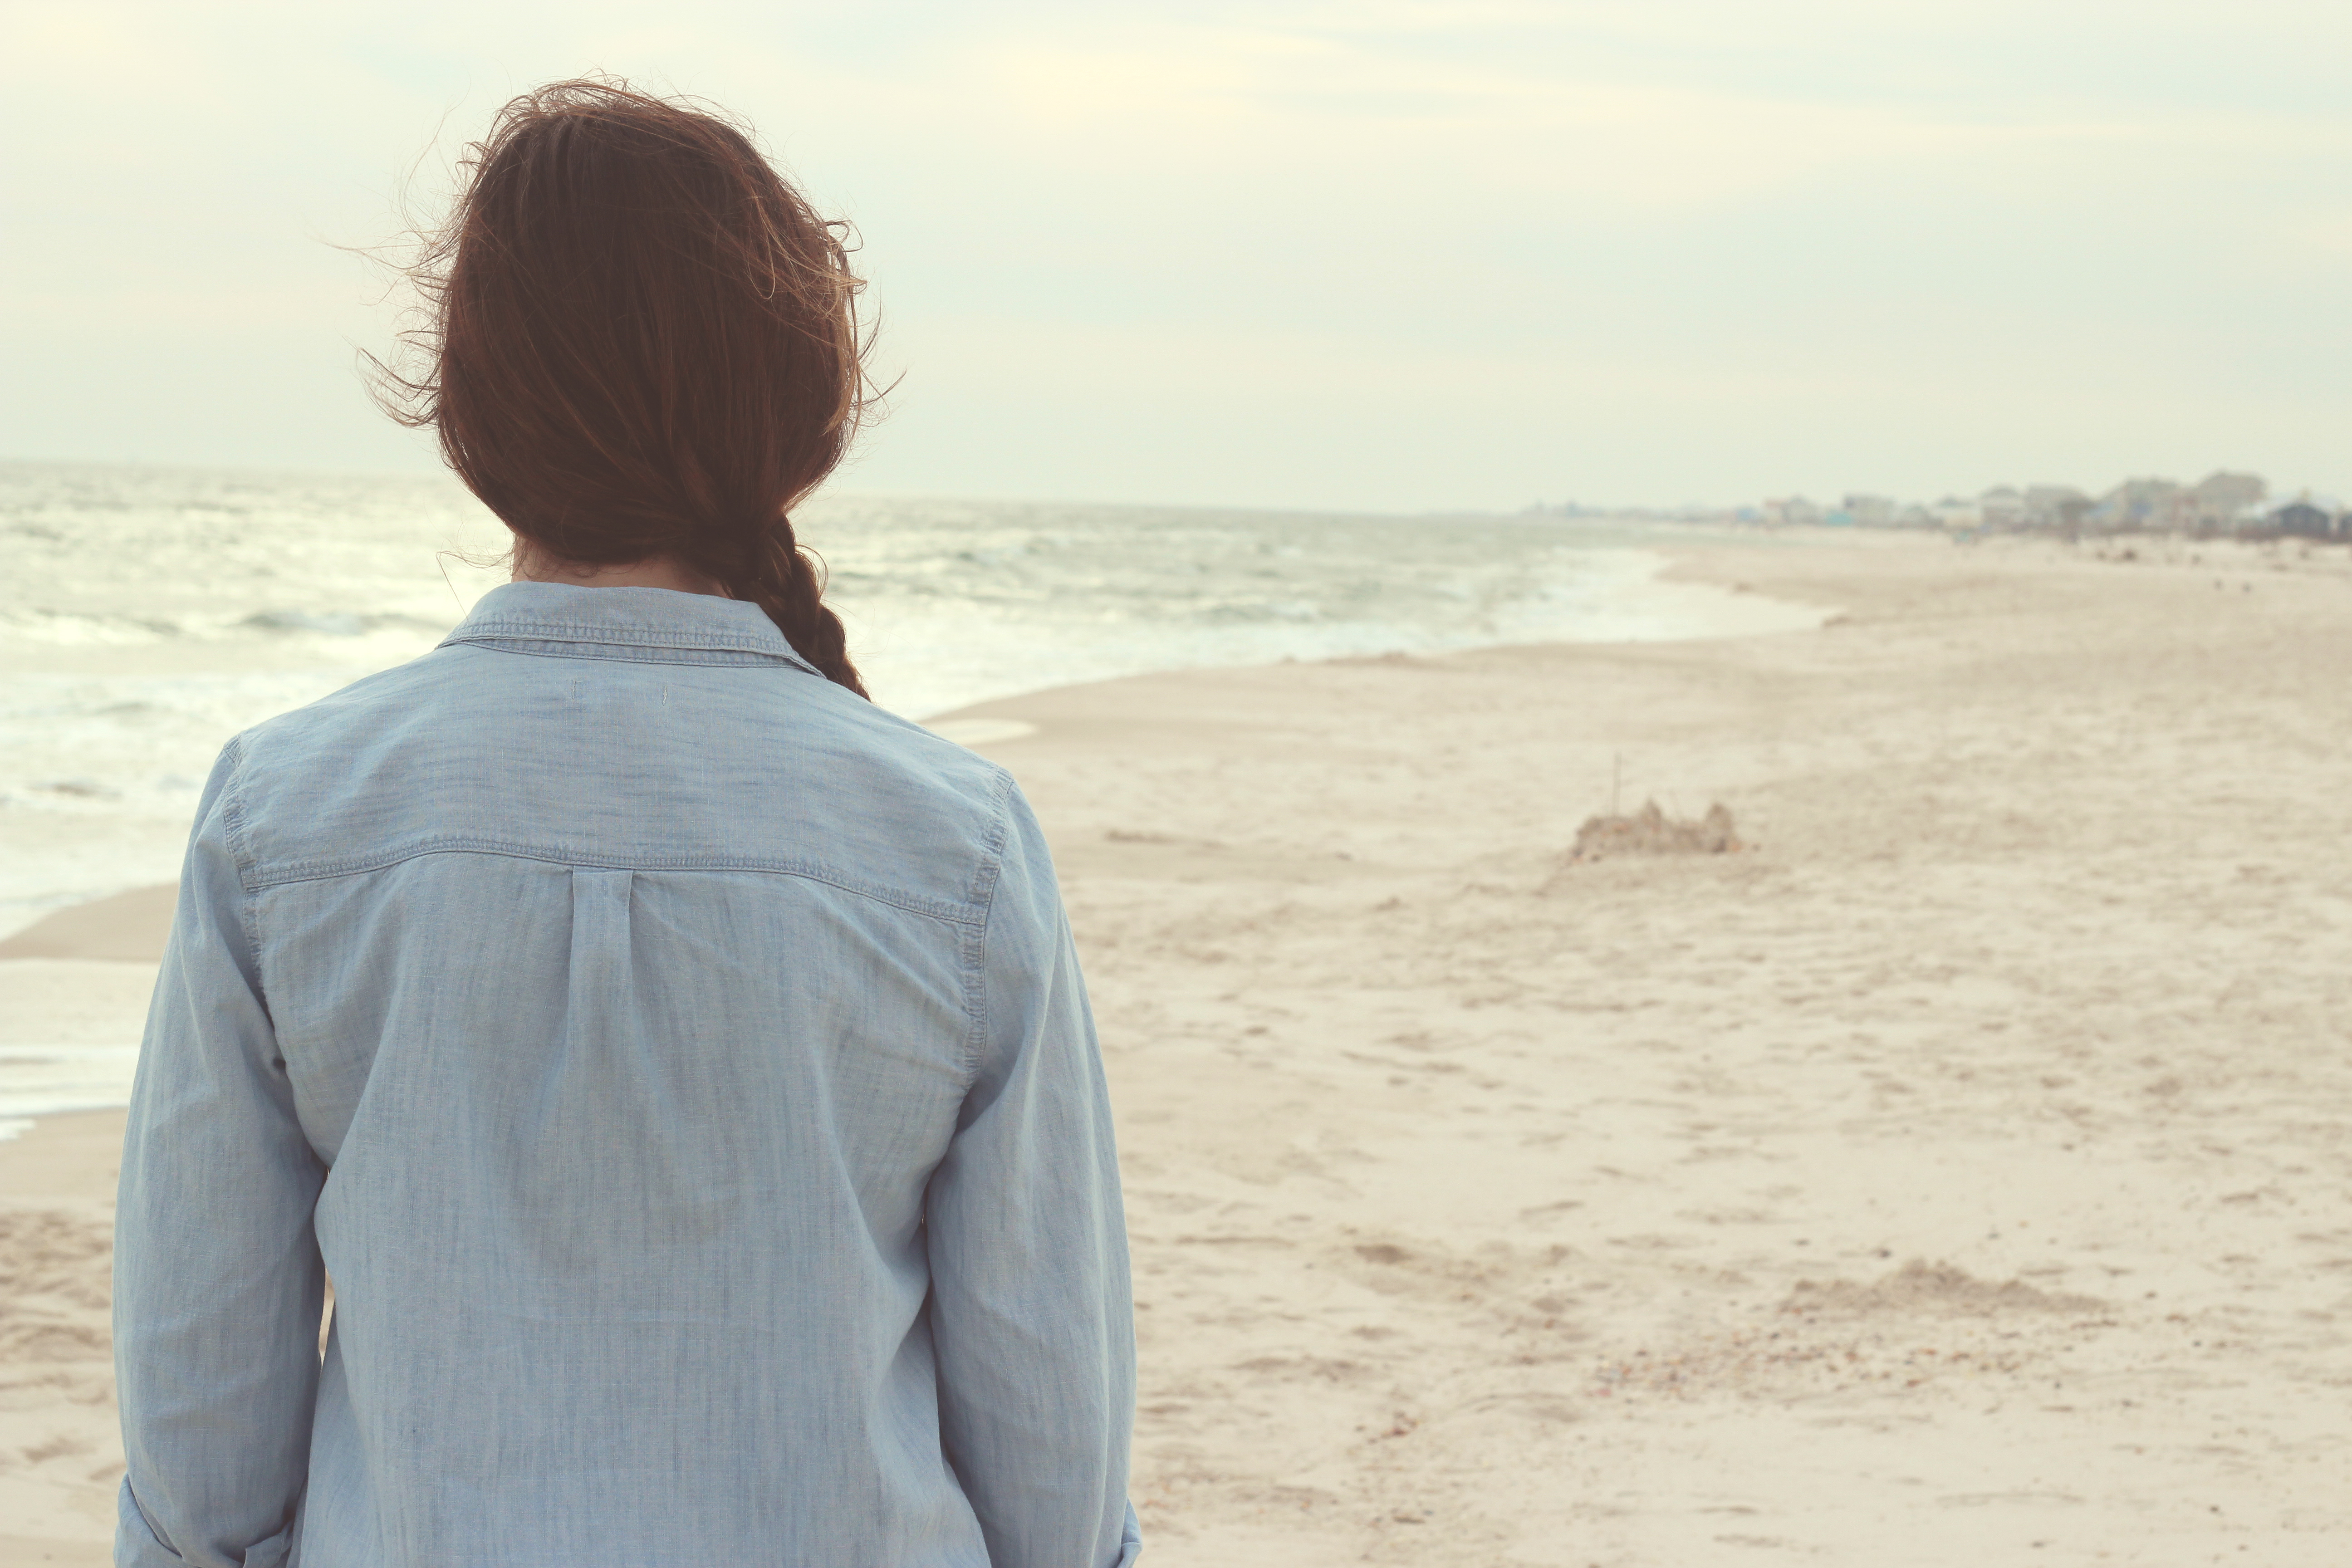
man, beach, sea, coast, sand, ocean, girl, shore, wave, wind, alone, spring, romance, material, back, photograph, photo shoot